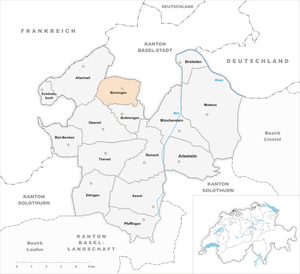
Binningen est une commune et une ville suisse du canton de Bâle-Campagne, située dans le district d'Arlesheim.